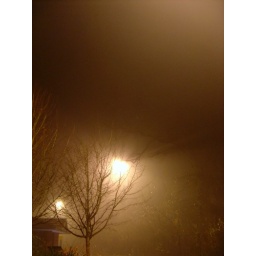
more fog, i love the light u get in really thick for a sodium lamps (the orange street lights),